Kagawa Station (Yamaguchi)

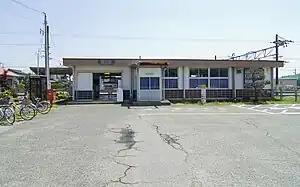
Kagawa Station in May 2012

is a passenger railway station located in the city of Yamaguchi, Yamaguchi Prefecture, Japan. It is operated by the West Japan Railway Company (JR West).